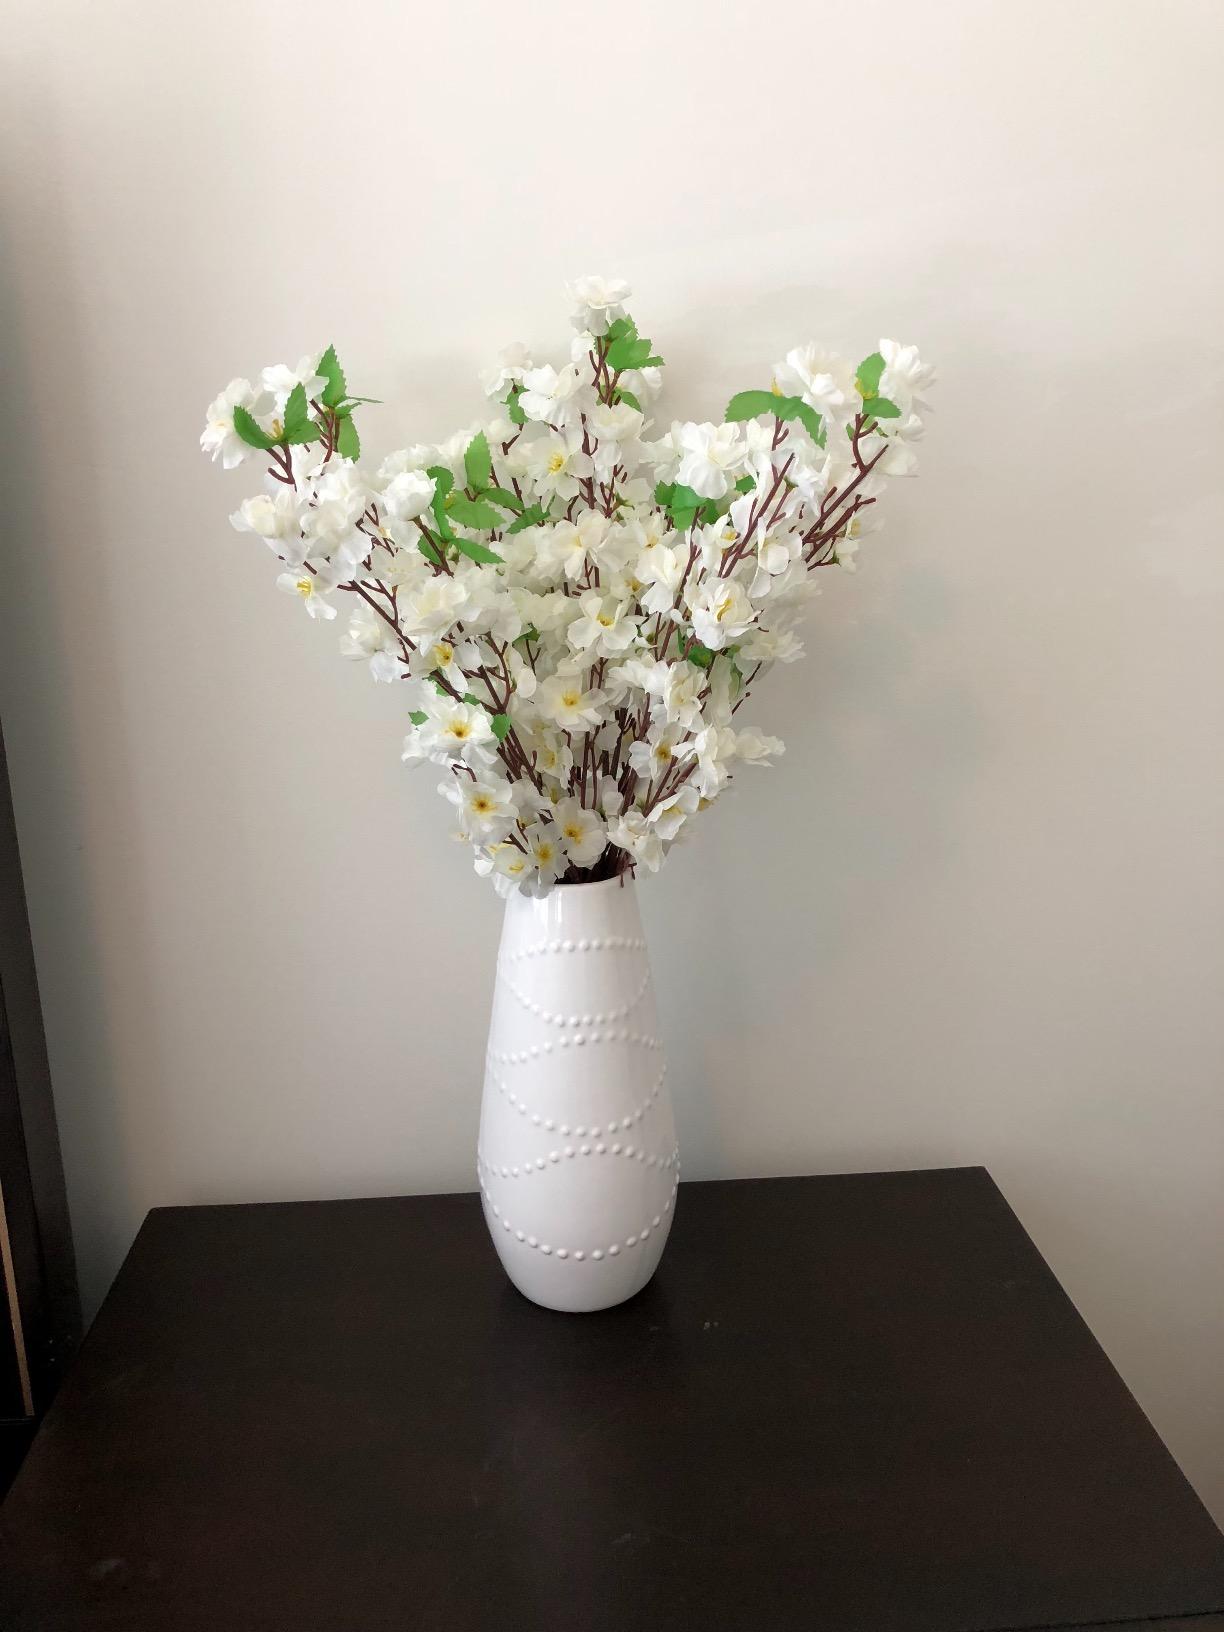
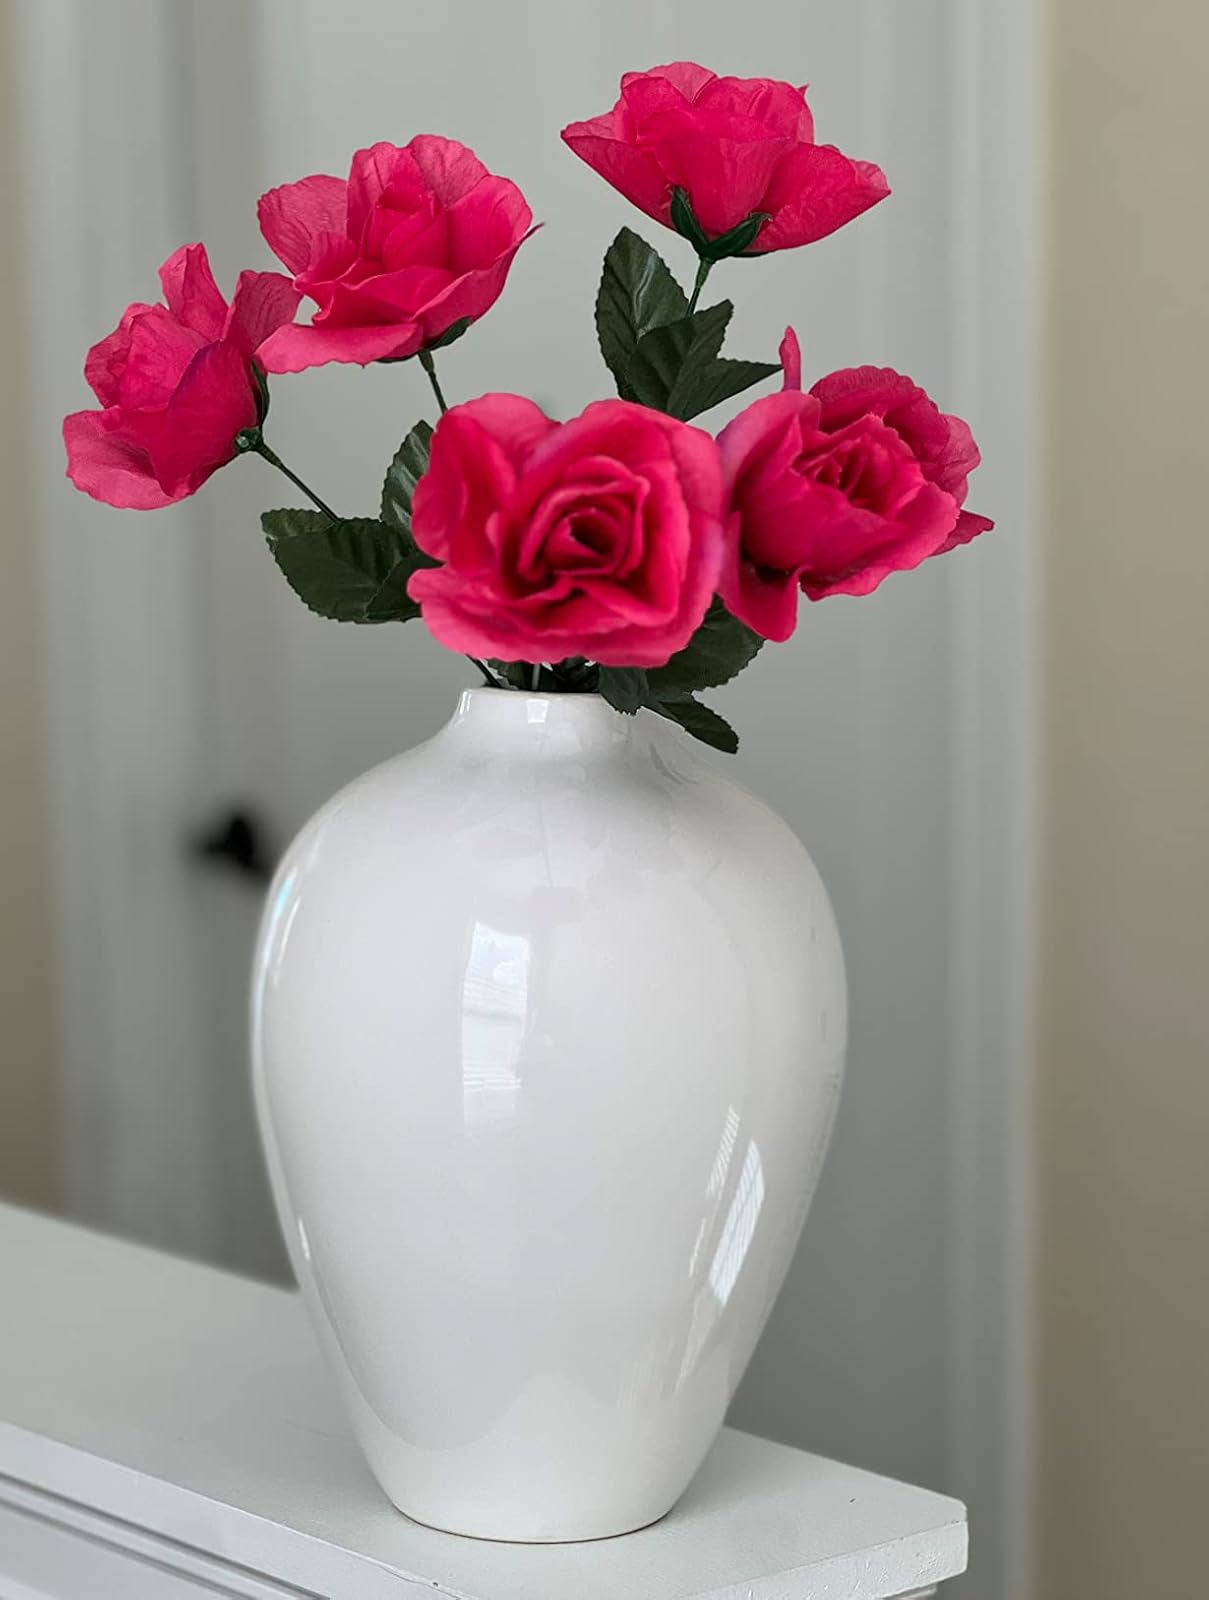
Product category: vase
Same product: no